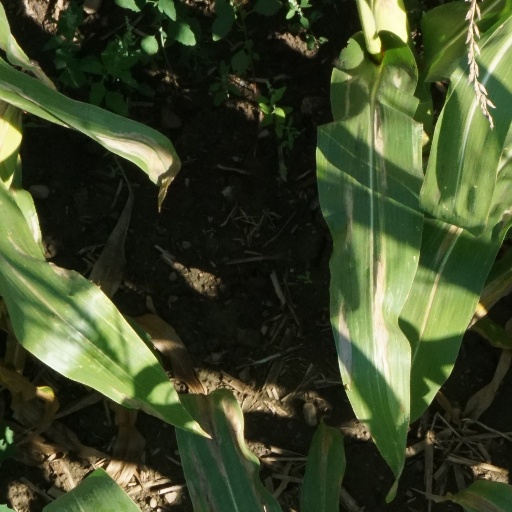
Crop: maize; corn